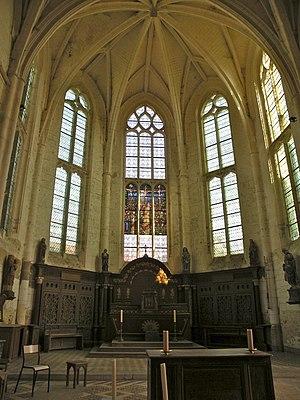
Intérieur de l'église Saint-Denis d'Hodenc-en-Bray
L'église Saint-Denis est une église catholique paroissiale située à Hodenc-en-Bray, en France. Les fonts baptismaux du XIᵉ siècle attestent l'existence d'une église au même emplacement, avant que la nef actuelle ne soit construite au milieu du XIVᵉ siècle. C'est un vaisseau unique sans caractère, recouverte d'une intéressante charpente lambrissée comportant des éléments de décoration taillés et peints. L'église est surtout réputée pour son haut chœur gothique flamboyant du premier quart du XVIᵉ siècle, édifié sous l'impulsion de la famille de Montceaux, seigneurs d'Hodenc-en-Bray à partir de 1481. Le chœur est d'un style à la fois sobre et élégant, très lumineux, et de dimensions généreuses par rapport à la faible importance du village. Malgré son intérêt pour l'histoire de l'architecture, l'église n'est classée monument historique qu'en 1995, et son histoire reste en grande partie dans l'ombre. Elle est affiliée à la paroisse de La Trinité en Bray du pays de Bray.